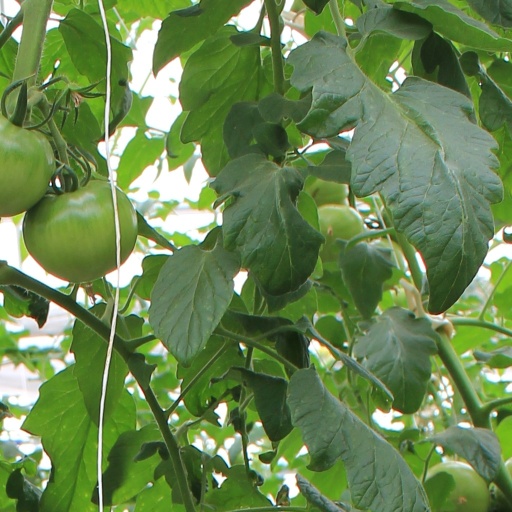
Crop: tomato